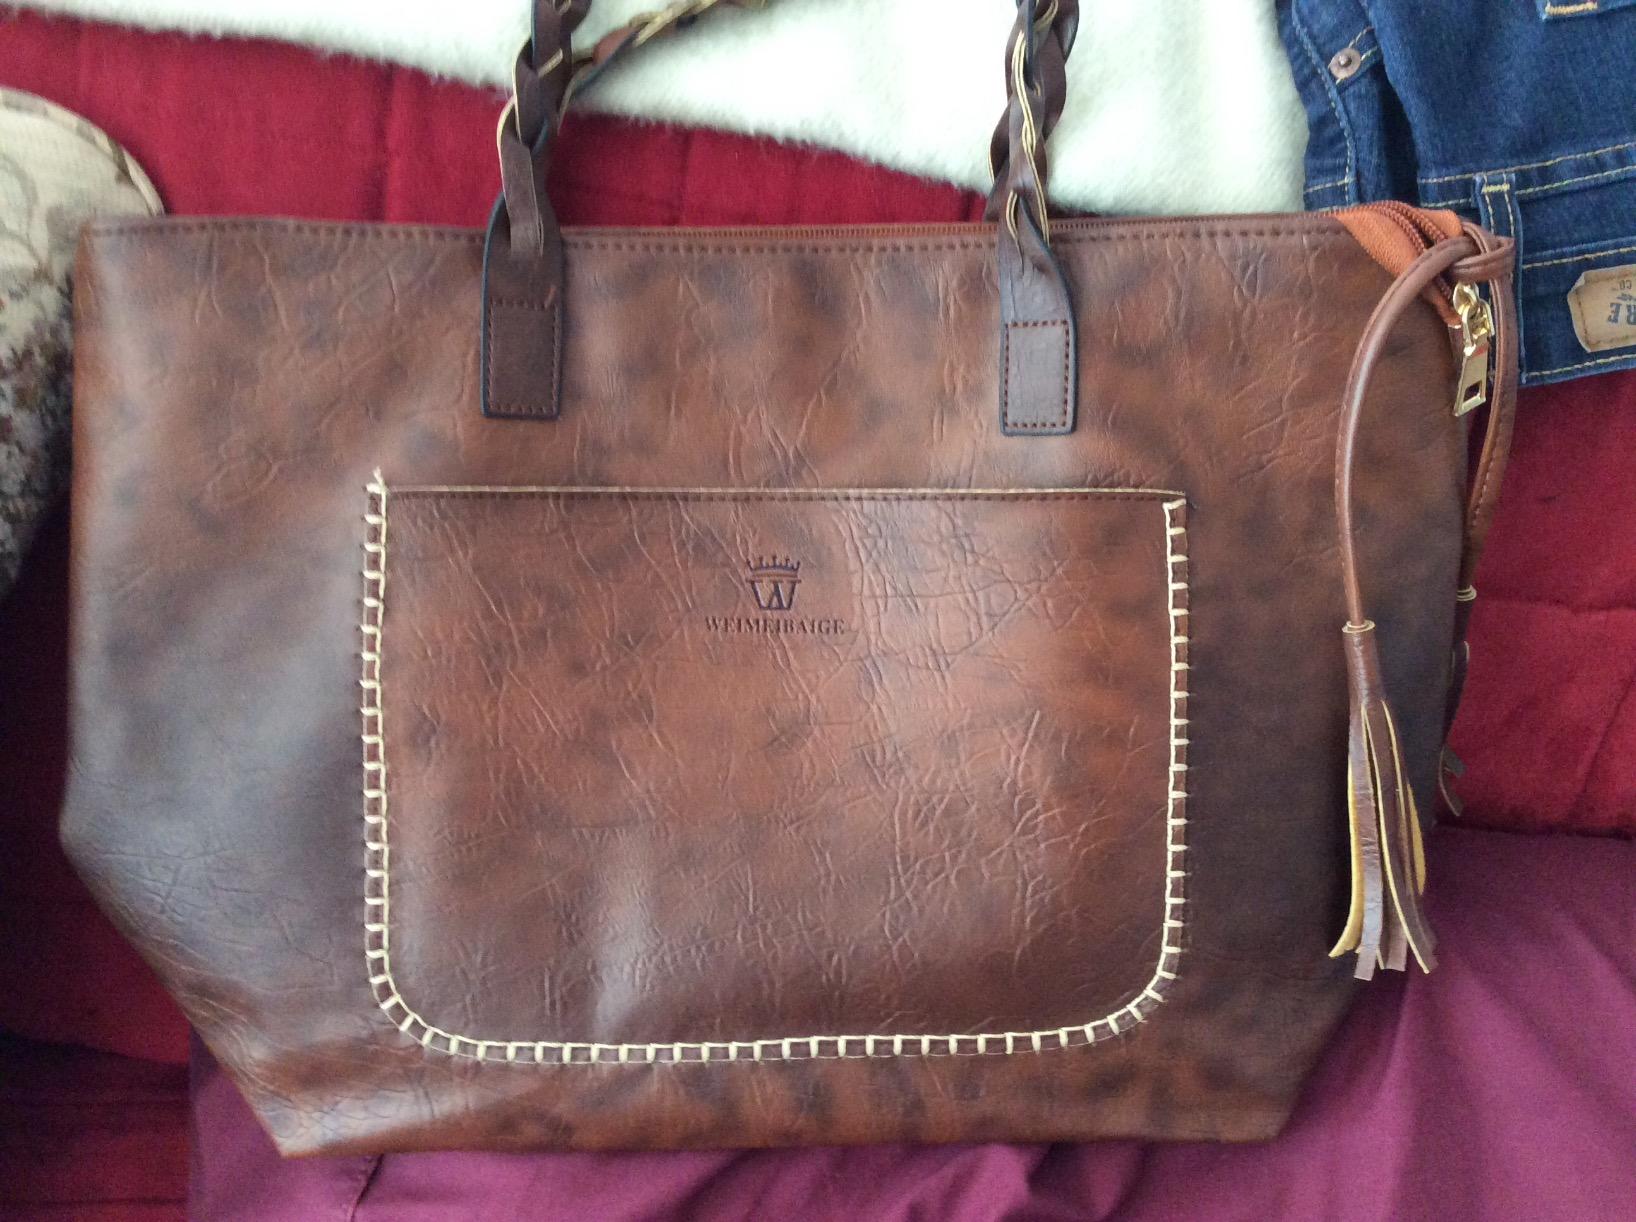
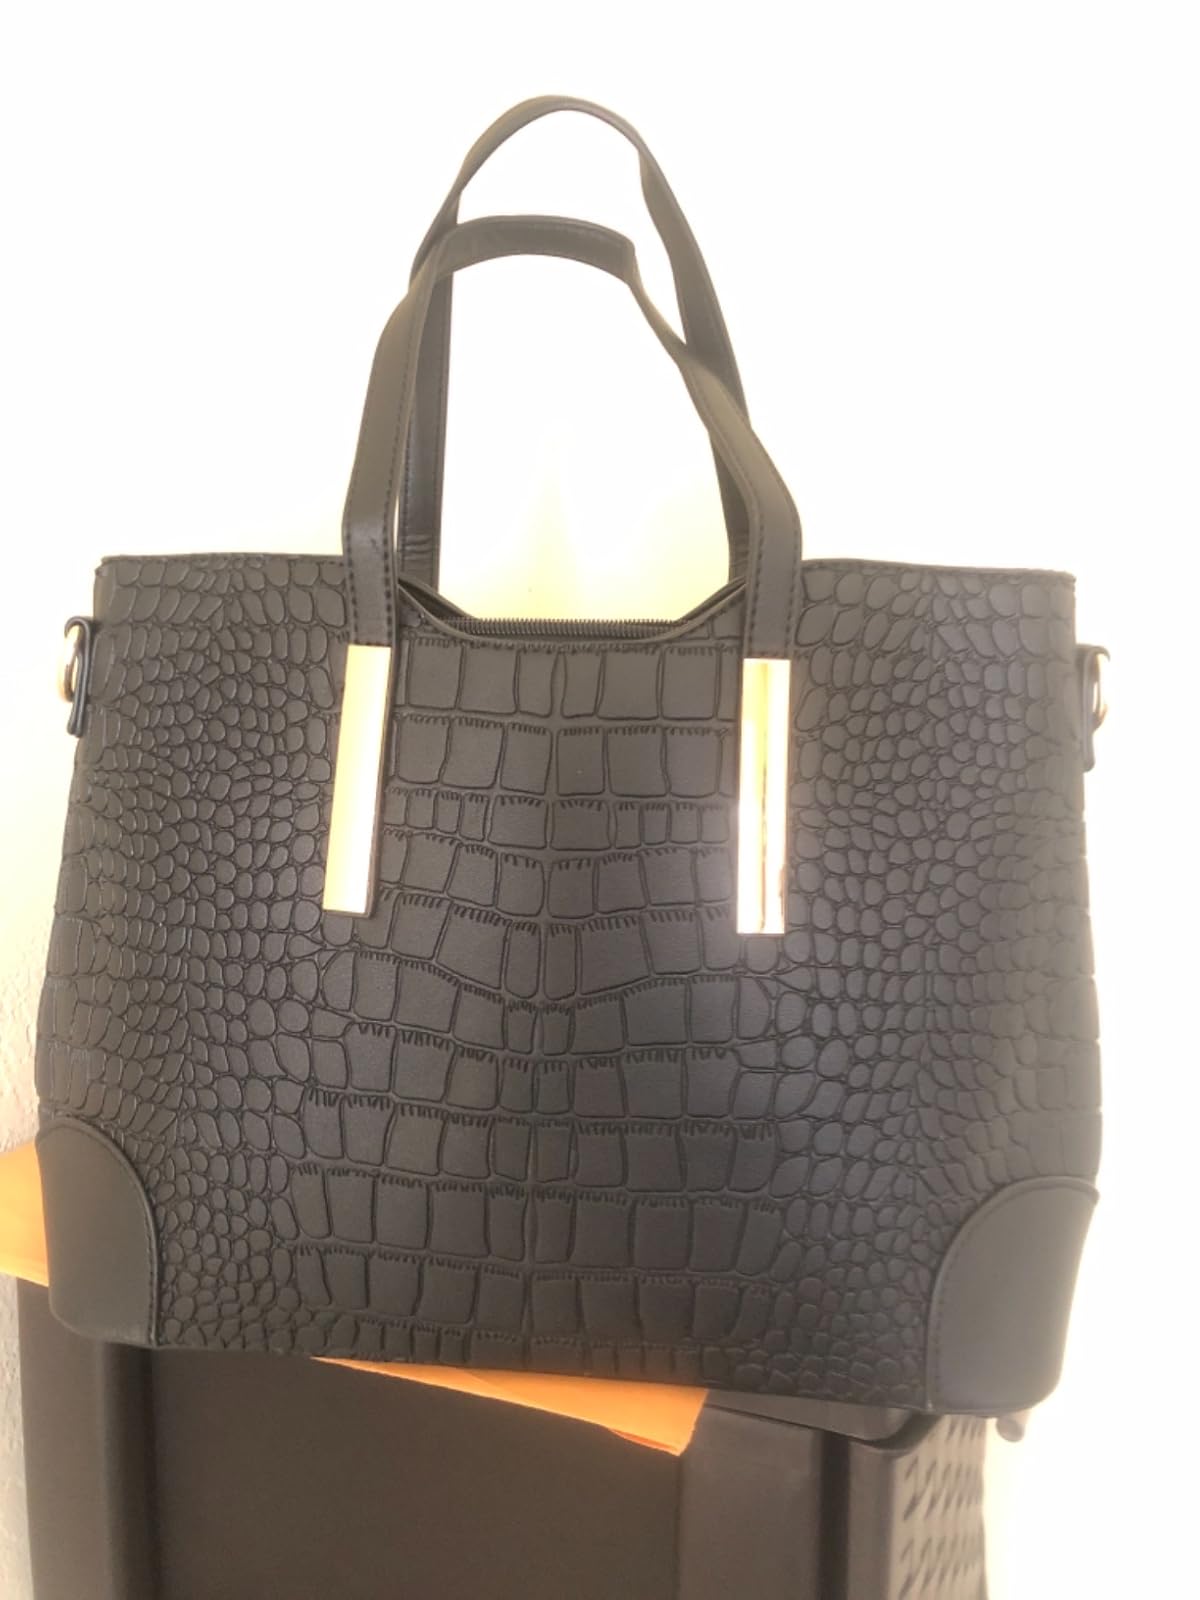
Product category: accessories_handbag
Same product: no